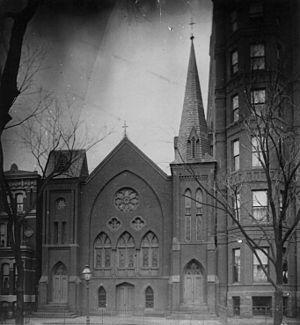
Charlotte Louise Bridges Forten Grimké est une auteure, poète et éducatrice abolitionniste afro-américaine. Née dans une famille abolitionniste de Philadelphie, elle enseigne à des esclaves affranchis pendant la Guerre de Sécession en Caroline du Sud. Plus tard, elle épouse Francis James Grimké, pasteur presbytérien et animateur d'une congrégation importante de Washington. Elle est la nièce des sœurs Grimké, elles-mêmes militantes abolitionnistes, et promeut les droits civils.